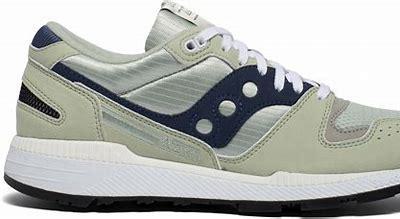
Brand: Saucony
Model: Azura